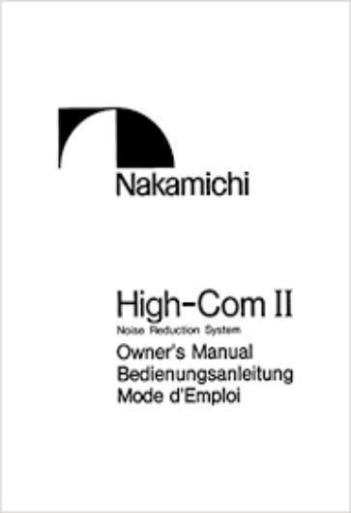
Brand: nakamichi-2
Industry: Necessities